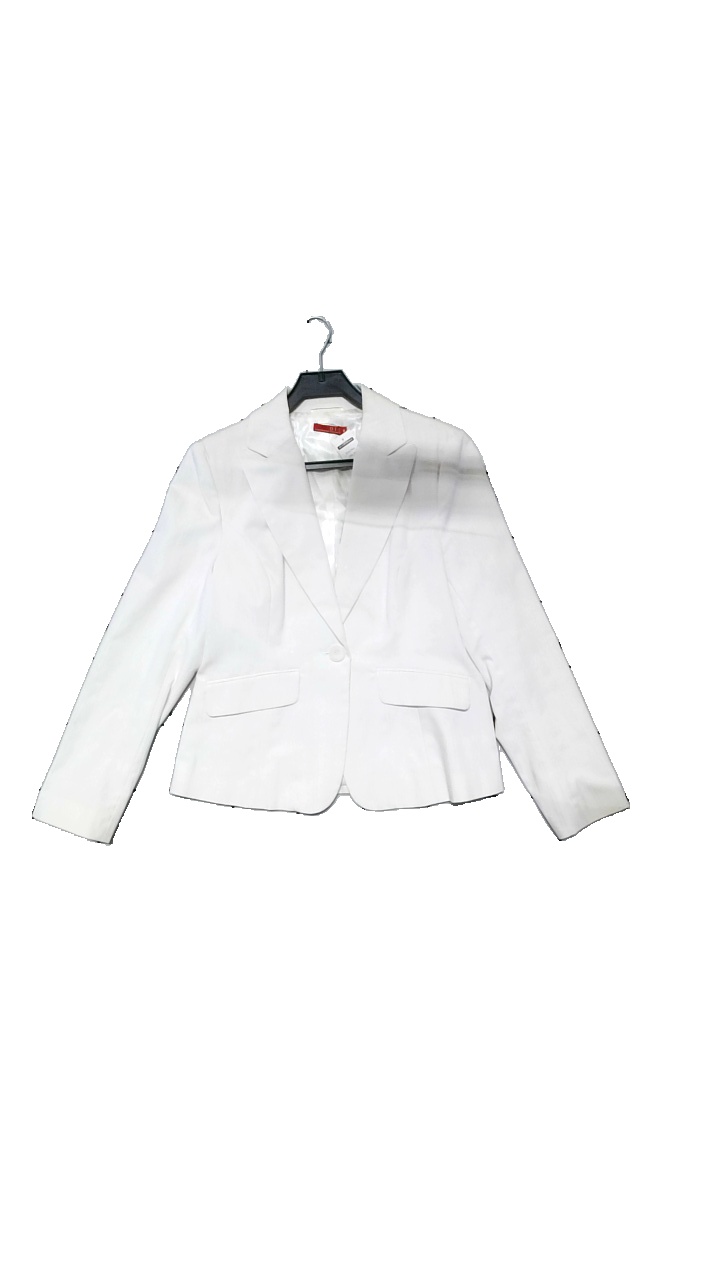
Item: Blazer (Ladies)
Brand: O.i.s
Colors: White
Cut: Regular
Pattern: Striped
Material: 71% cotton, 27% polyester, 2% elastane
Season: All
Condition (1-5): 3
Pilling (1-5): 4
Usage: Reuse
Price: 150-250